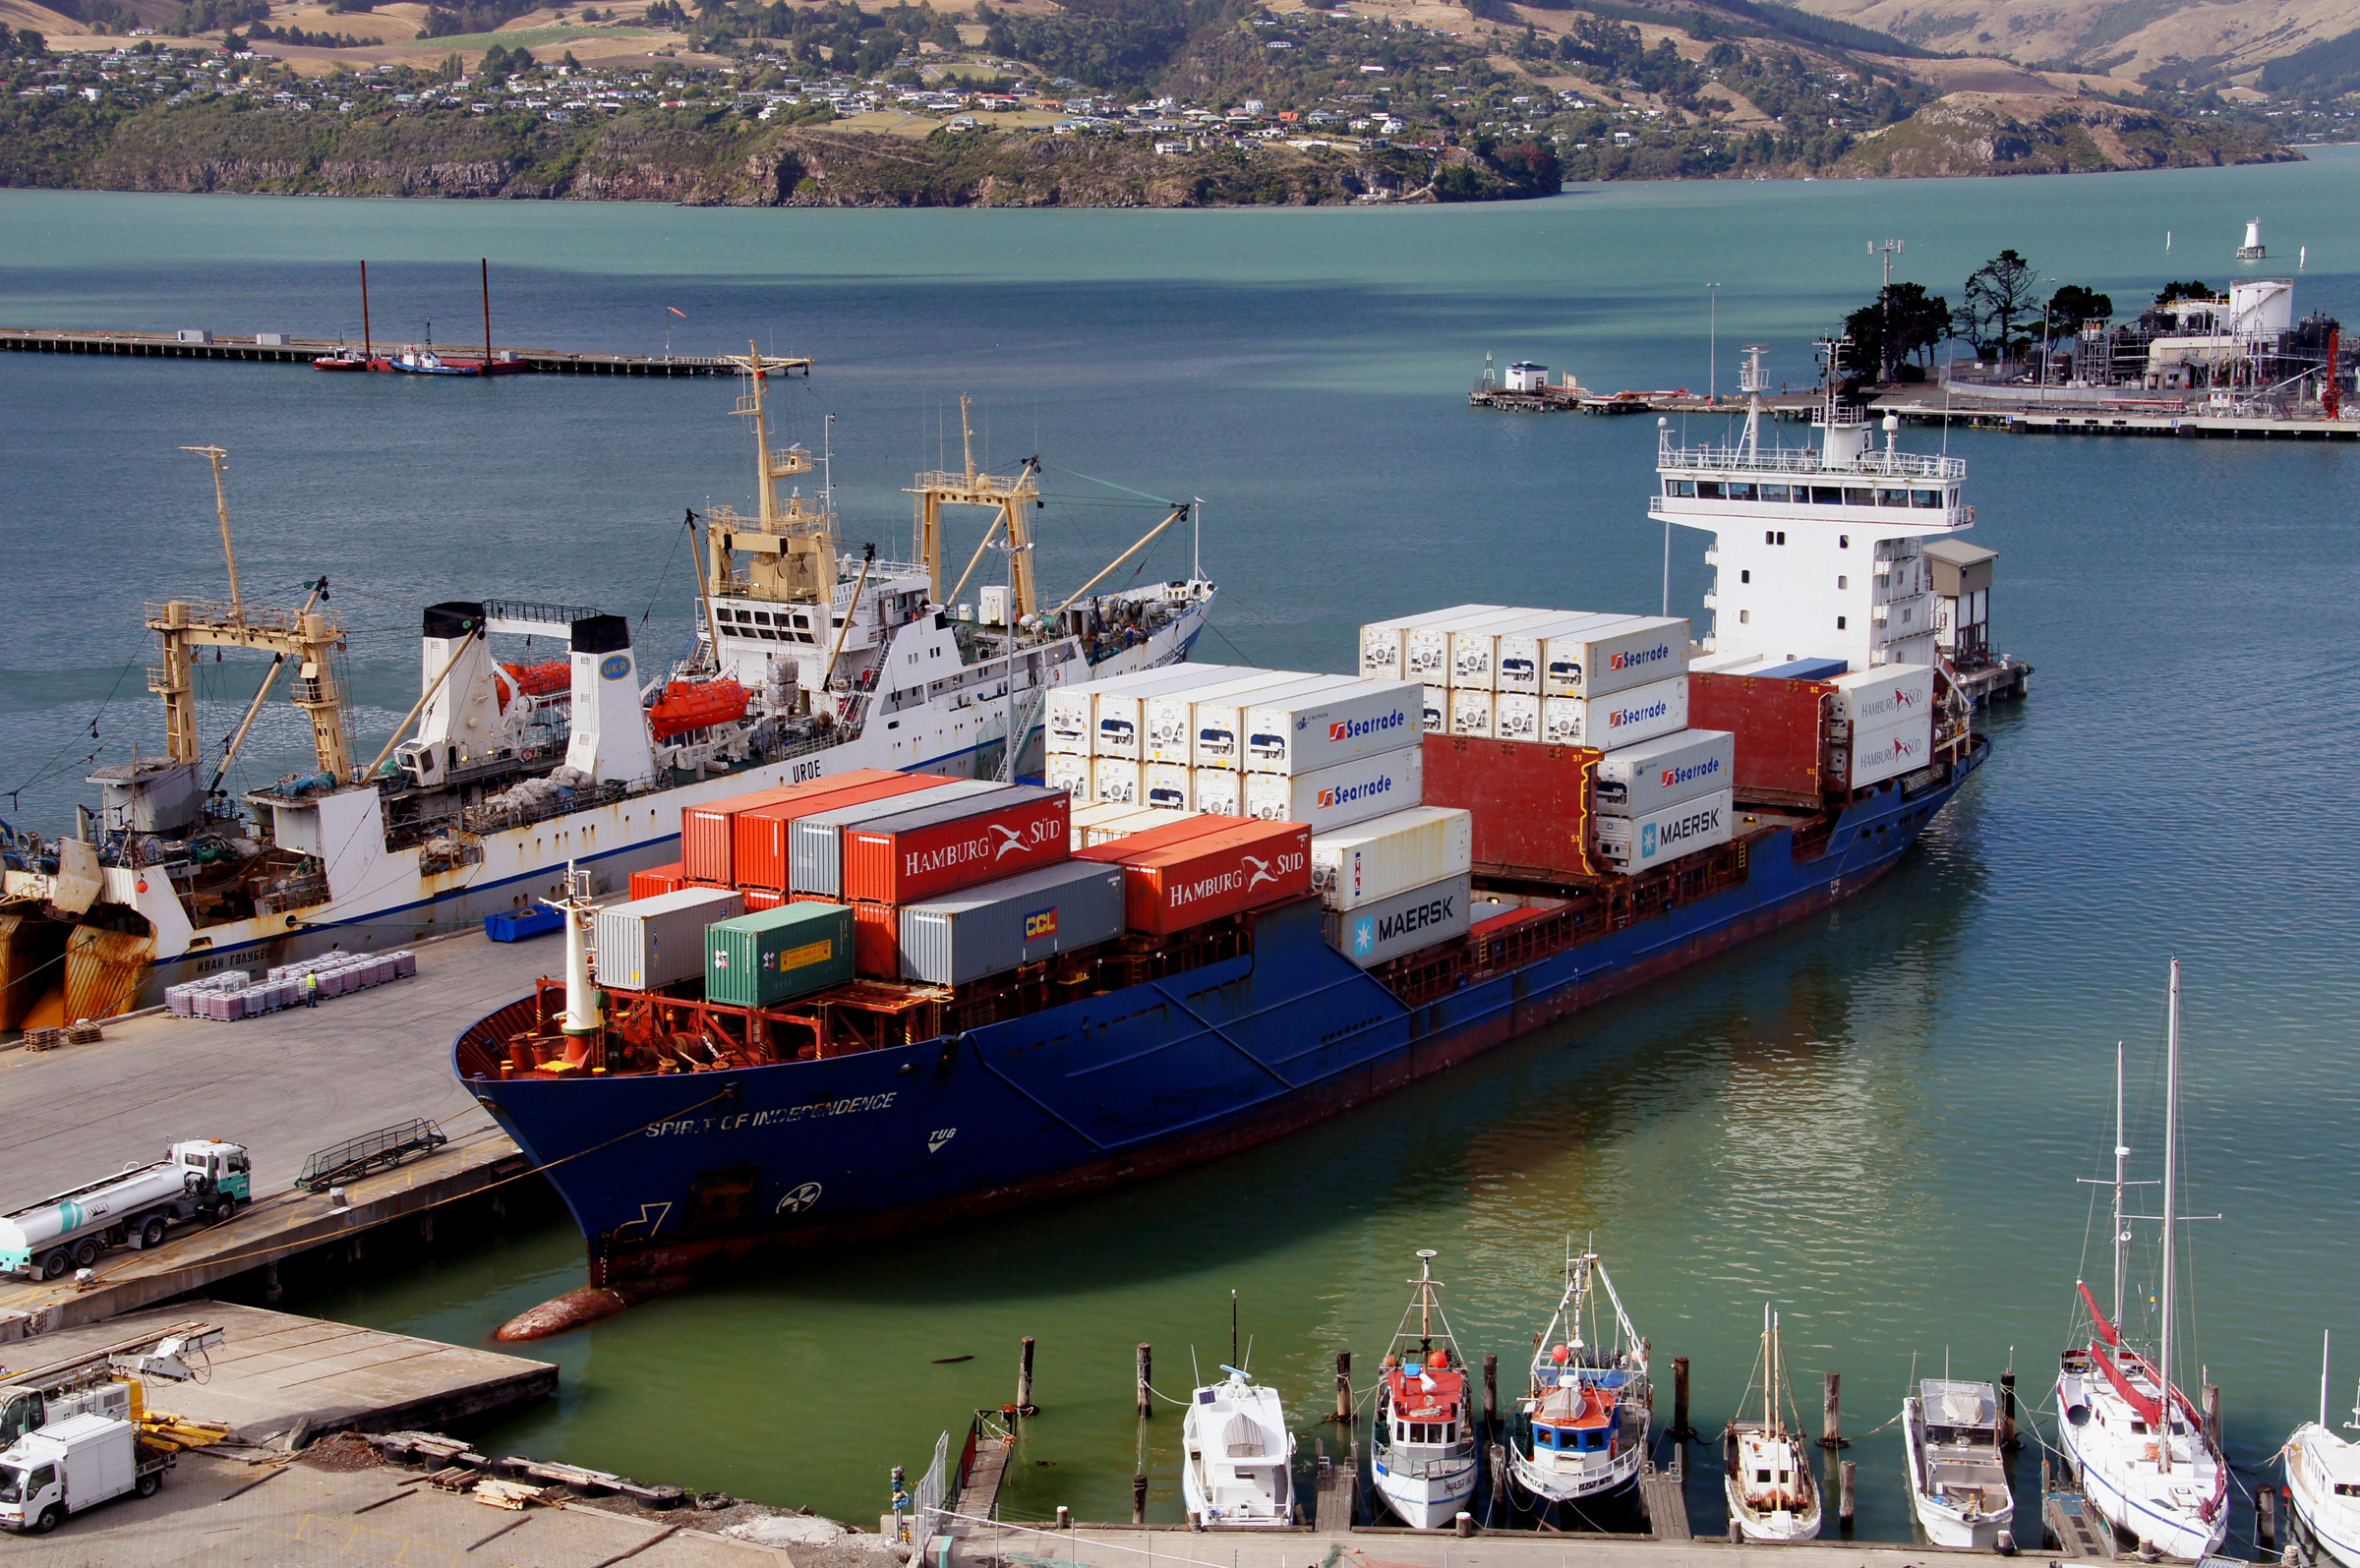
sea, ship, vehicle, harbor, port, cargo ship, publicdomain, infrastructure, cargo, channel, shipping, portoflyttleton, lyttleton, tugboat, containership, watercraft, sonydslra580, shippingcontainers, tamron18270mmpzd, container ship, fishing vessel, freight transport, tank ship, bulk carrier, research vessel, floating production storage and offloading